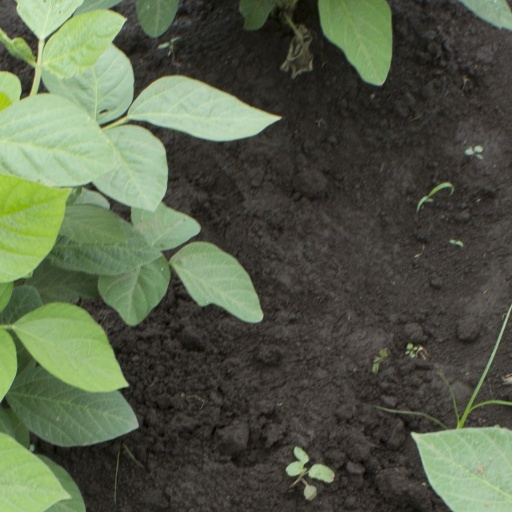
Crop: soybean